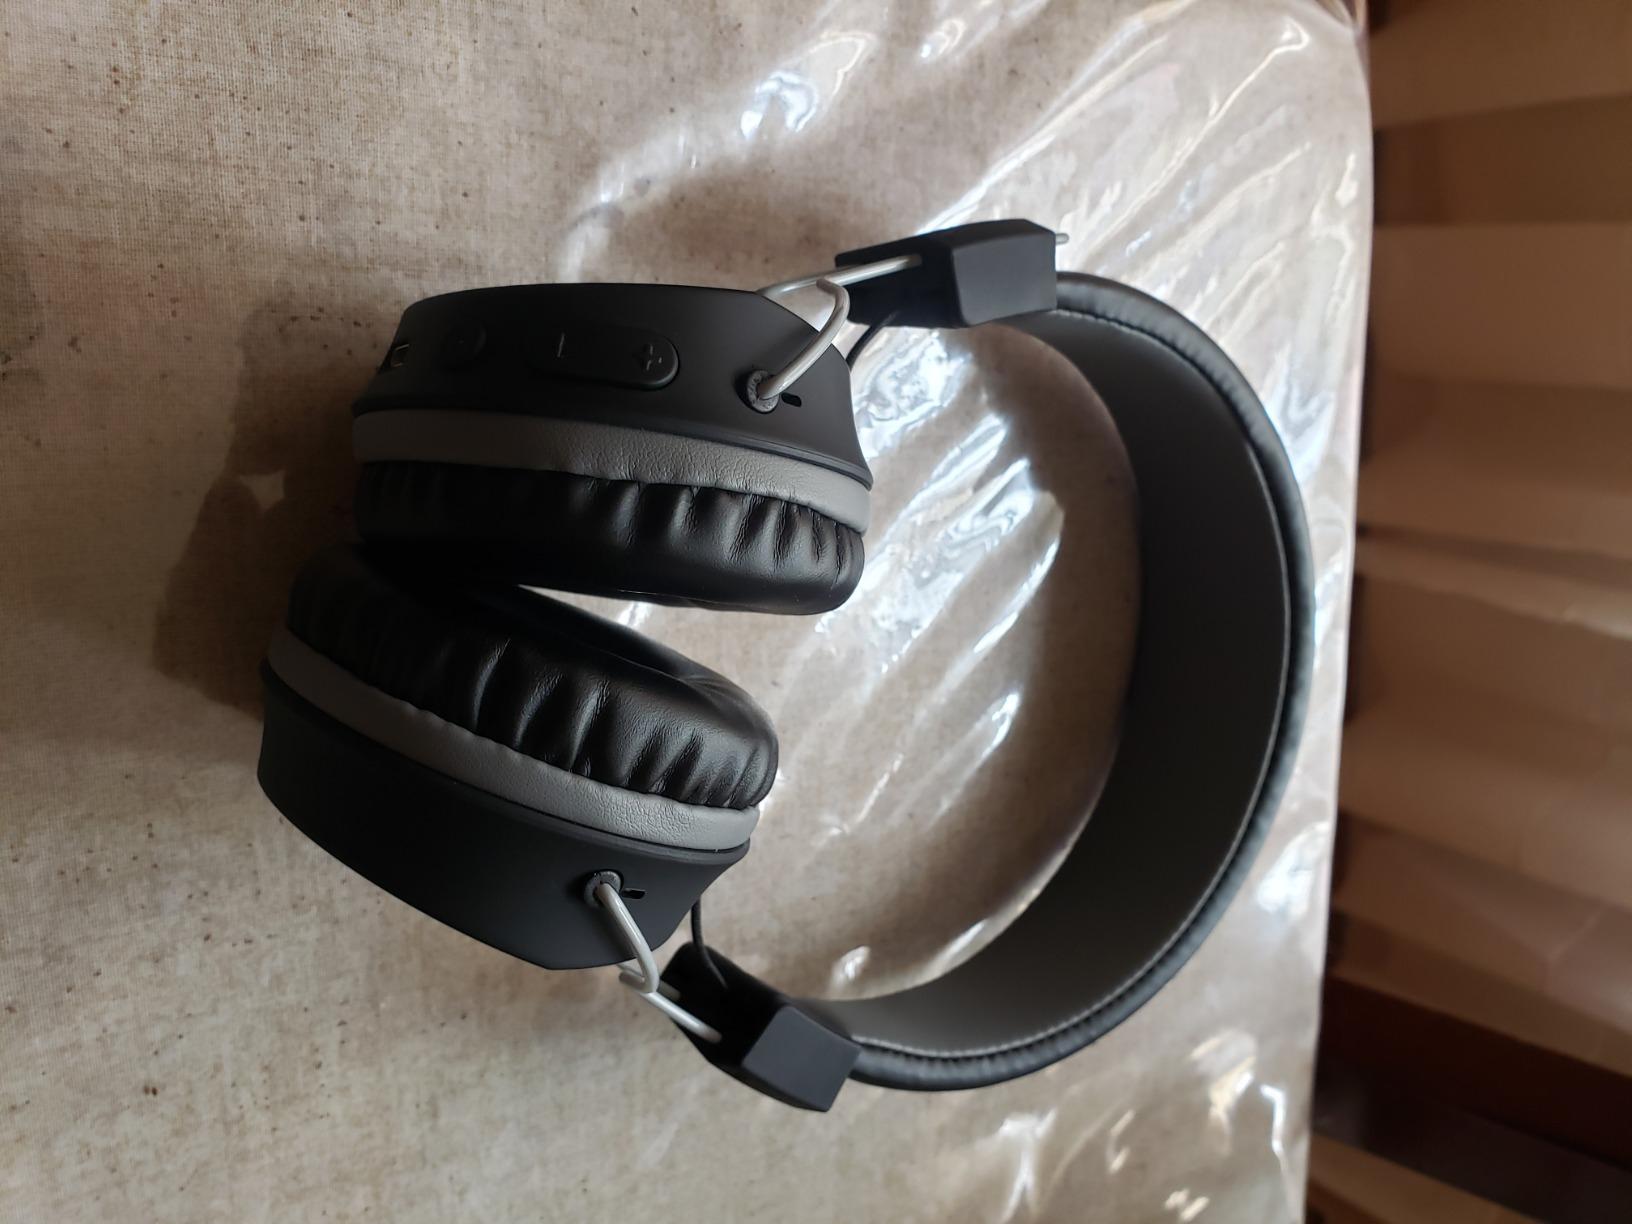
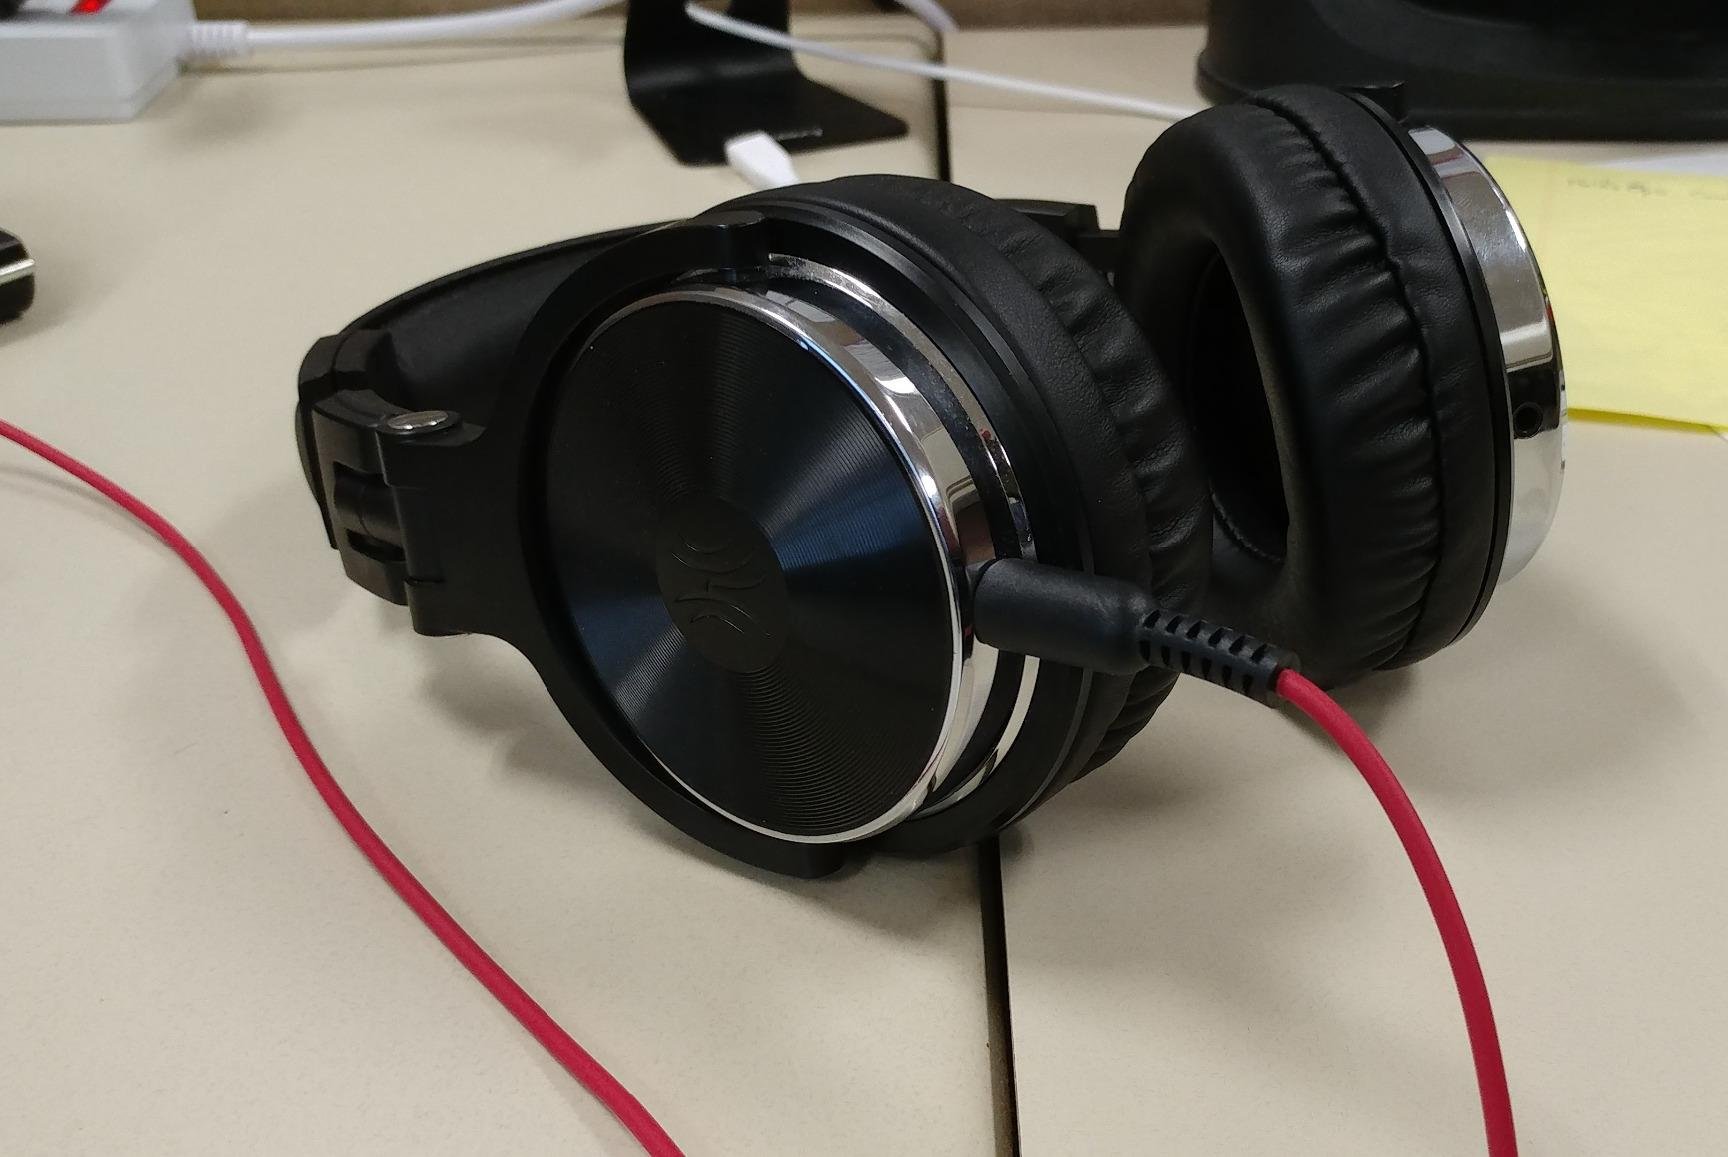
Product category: headphones
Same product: no